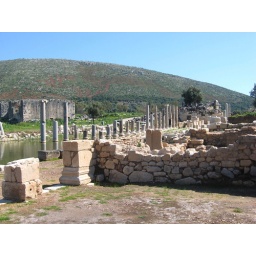
The pine forest on the hills behind was destroyed in a fire two summers ago